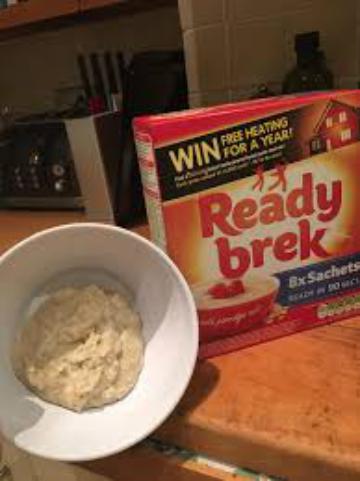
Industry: Food